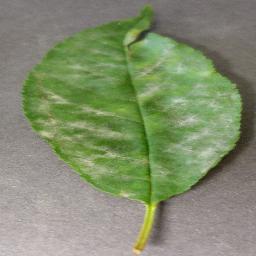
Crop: cherry
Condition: (including_sour)_powdery_mildew